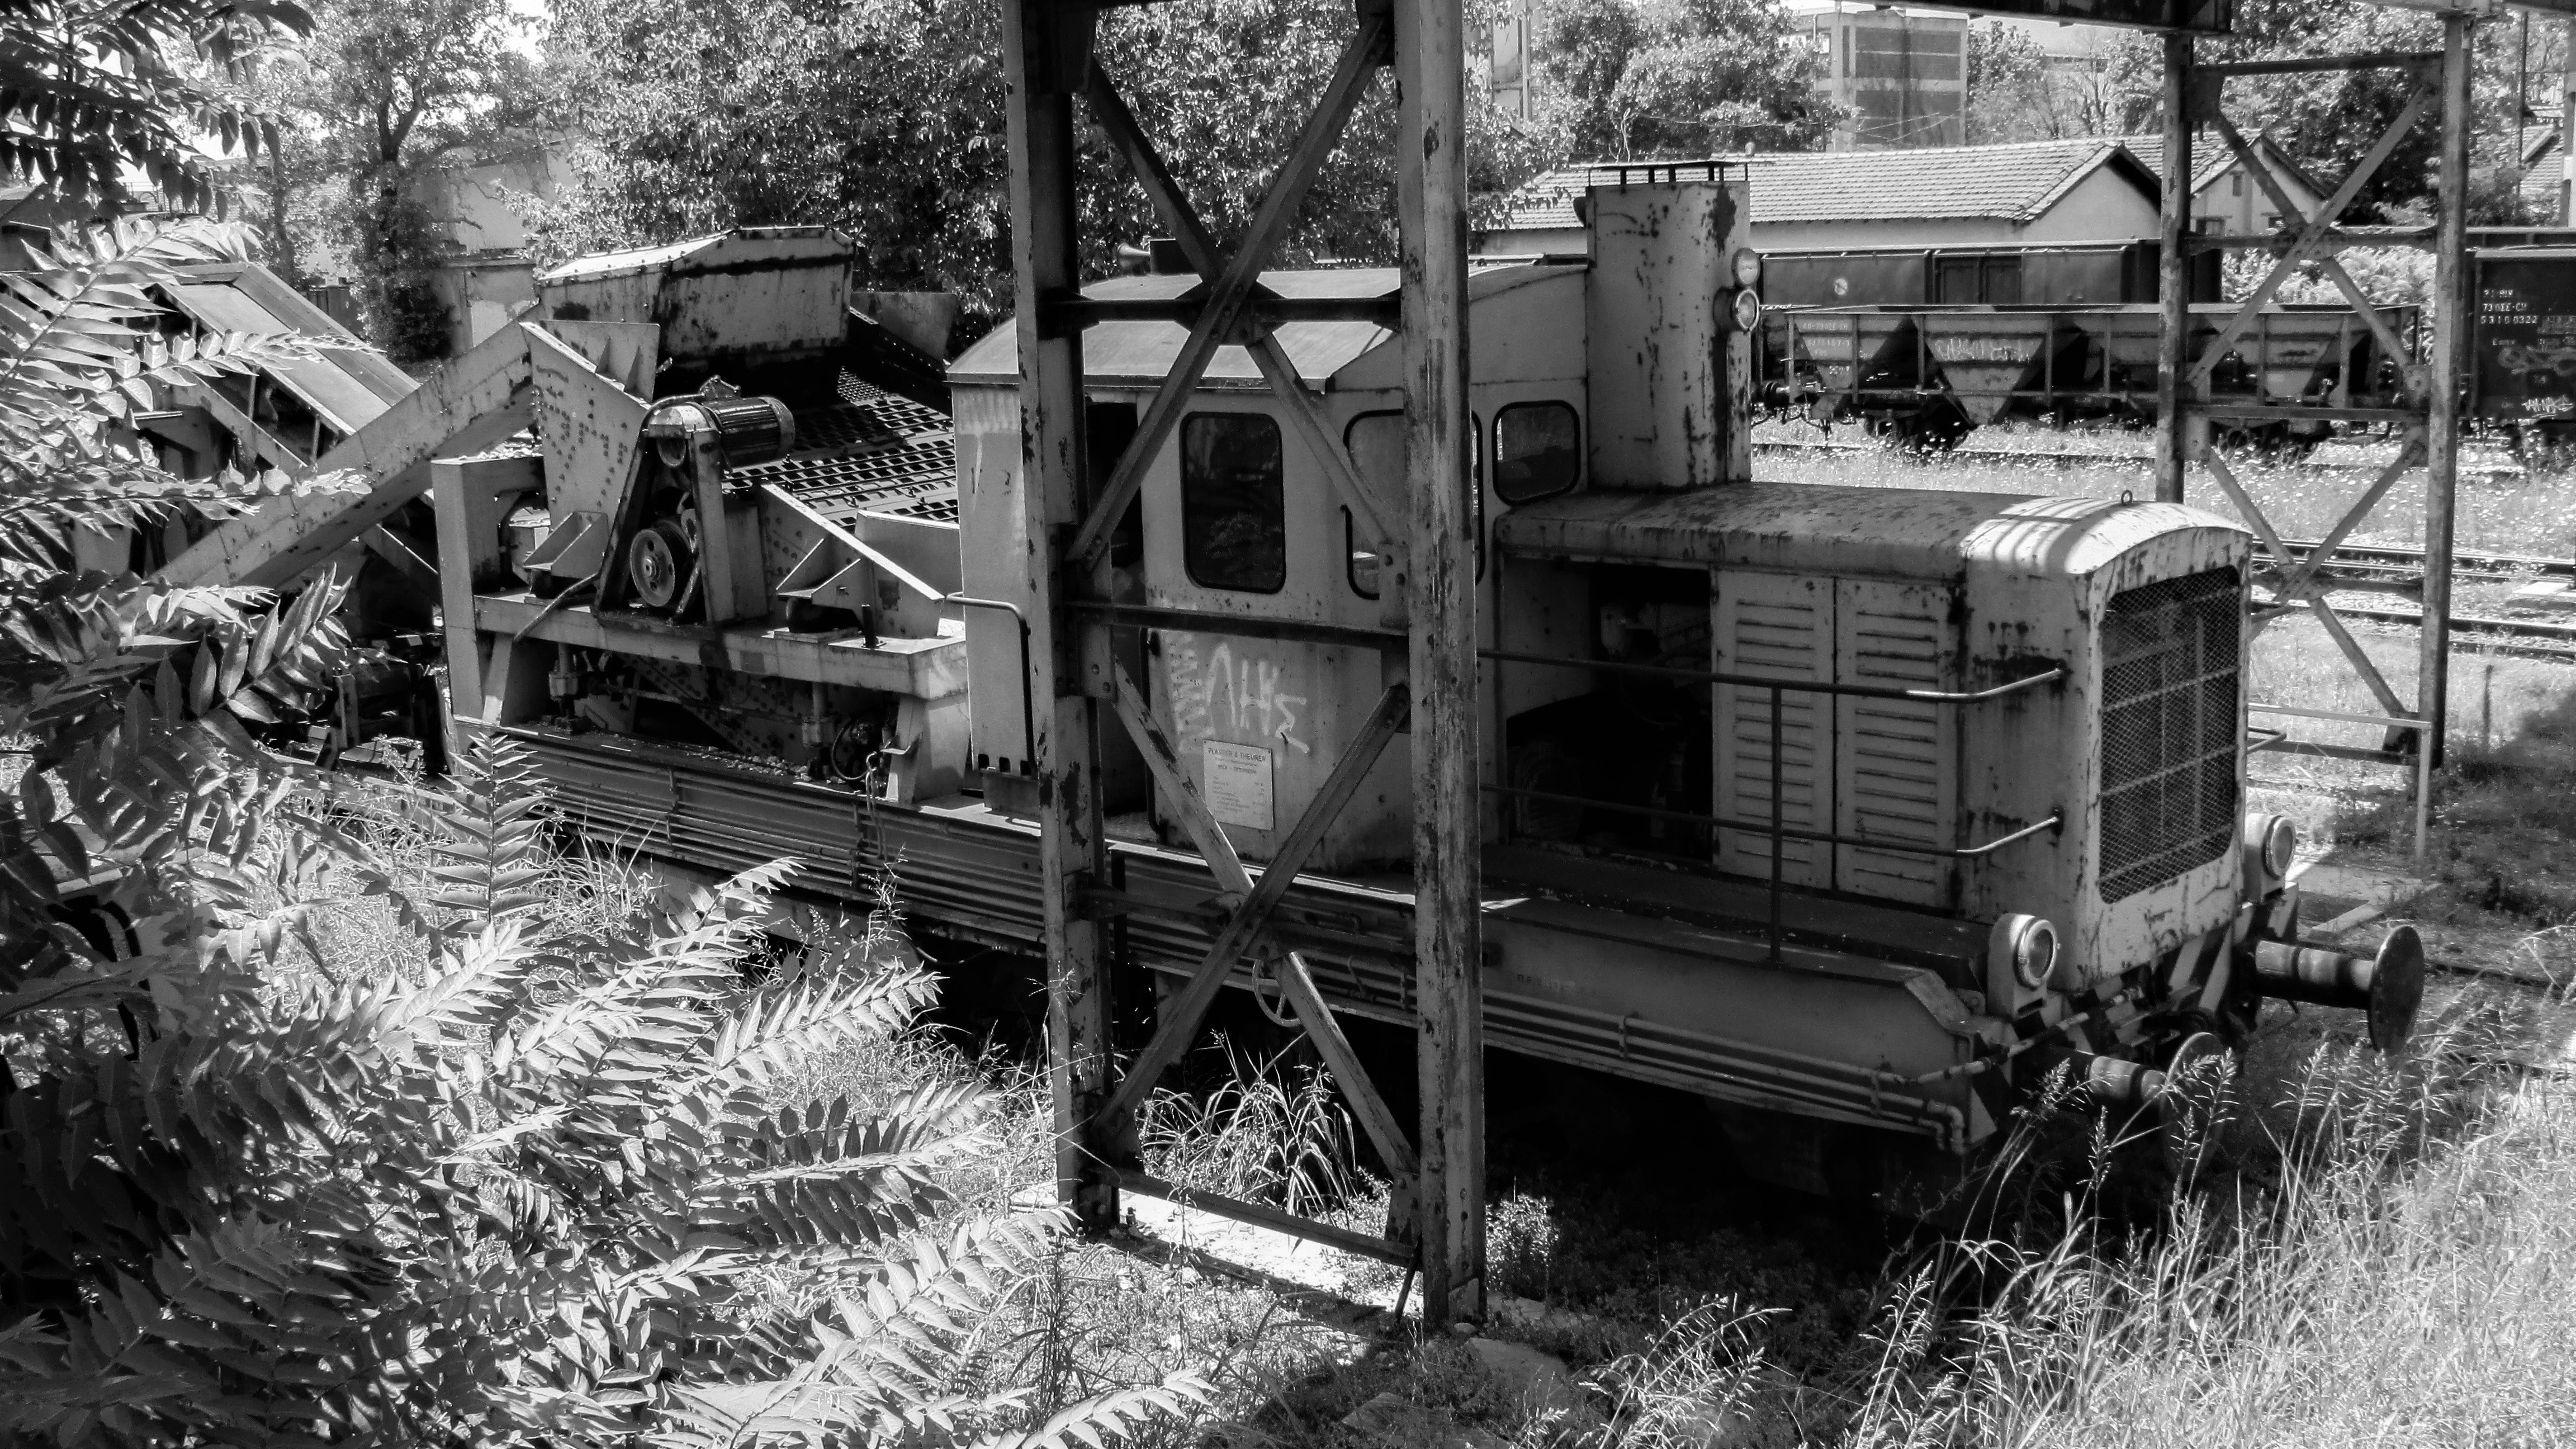
black and white, track, vintage, antique, old, train, transport, vehicle, monochrome, locomotive, engine, greece, steam engine, railway station, rail transport, volos, monochrome photography, rolling stock